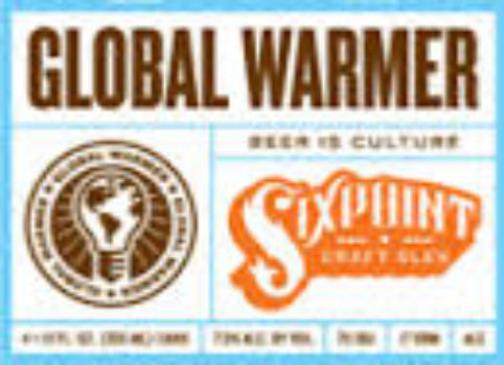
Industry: Food